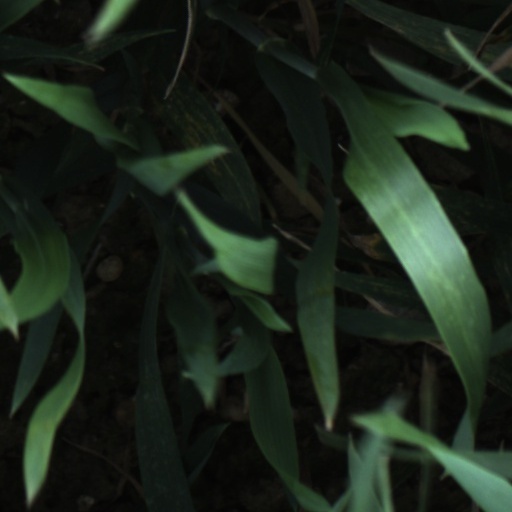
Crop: wheat